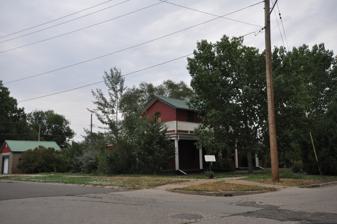
Building: Walrond and Elizabeth Snell House
Country: United States of America
Year built: 1883
Historic house in Montana, United States United States historic place Walrond and Elizabeth Snell House U.S. National Register of Historic Places Show map of Montana Show map of the United States Location 402 S. Lake St., Miles City, Montana Coordinates 46°24′16″N 105°50′15″W / 46.40444°N 105.83750°W / 46.40444; -105.83750 Area less than one acre Built 1882-83 Built by Byron Vreeland Architectural style Folk Victorian NRHP reference No. 03000923 Added to NRHP September 11, 2003 The Walrond and Elizabeth Snell House (also known as the William and Carolyn Ladd House ) is a historic house located at 402 South Lake Street in Miles City, Montana . Description and history It was built in the Folk Victorian style in 1882–83.  It is a two-story house built with load-bearing brick walls, with a two-story frame addition at its south east end. It was added to the National Register of Historic Places on September 11, 2003. The house is described in its 2003 NRHP nomination as "unassuming" but deemed notable as: ...it is one of the first masonry residences in Miles City, and its construction coincides with the first wave of economic development in the area, as well as the arrival of the railroad. A major remodel of the house between 1910 and 1916 is reflective of the economic prosperity realized in the area during that time. The Snell family, successful and influential in the sheepraising and banking businesses, purchased the property in 1891, and enjoyed a long and prosperous association with the community. The building is also eligible for listing ... as a representative example of Late Victorian architecture, and its association with the first and most prominent architect in Miles City, Byron Vreeland . Much of the interior of house retains its historic features, including the steep front staircase with wood railing and wainscoting and its unusual layout with a large dining room spanning the width of the house. The dining room has eight doors and a bay window lining the walls. References